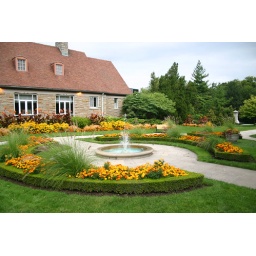
A the base of the General Brock monument near Burlington, ON